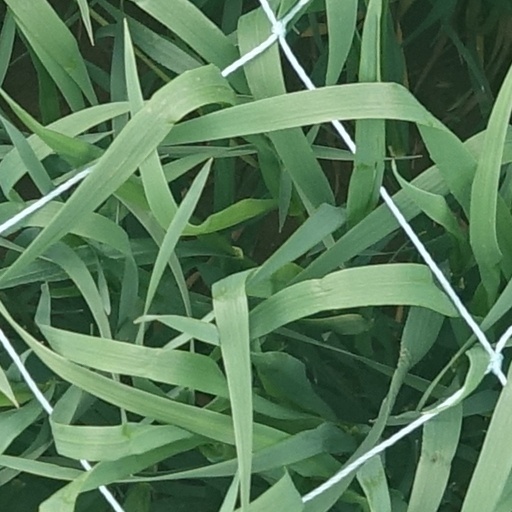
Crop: wheat